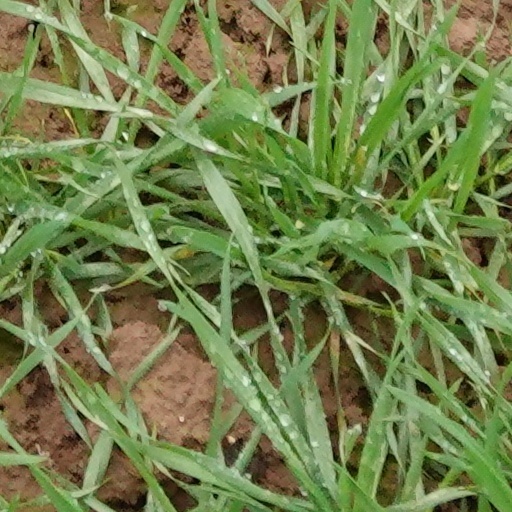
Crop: wheat